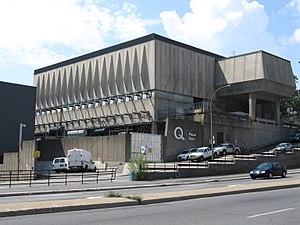
Poste Berri d'Hydro-Québec est situé au coin des rues Ontario E. et Berri à Montréal
L'architecture québécoise se caractérise par la juxtaposition de l’ancien et du nouveau. Le paysage architectural du Québec est unique par sa grande variété de styles, l’héritage de deux colonisations successives, d’abord française ensuite anglaise, et de l’influence américaine venant du sud.